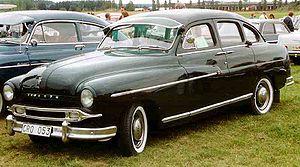
La Ford Vedette est une limousine à six glaces latérales présentée par la filiale de Ford en France en octobre 1948. La Vedette concurrence la Citroën Traction Avant 15-Six.